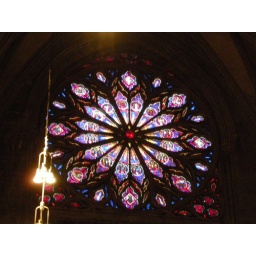
From the inside the big circle in the middle of the west wall is a vibrant stain glass window